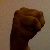
The image shows a hand gesture representing the letter 'M' in Indian Sign Language.